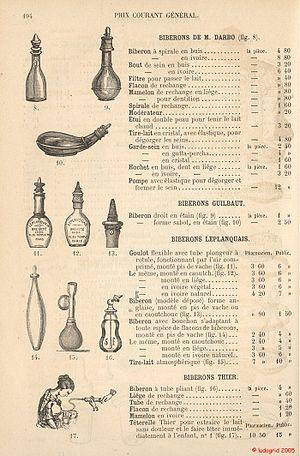
Catalogue pharmaceutique Dorvault 1862 - Page 194 Source
Le biberon, ou bouteille en Suisse, est un ustensile utilisé pour l'allaitement artificiel. Il se présente aujourd'hui sous la forme d'un flacon gradué de contenance réduite muni d'une tétine. Depuis son invention, le biberon a connu une multitude d’améliorations, d’innovations, certaines malheureuses, d’autres essentielles.